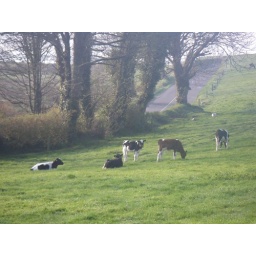
The brown cow was the one rescued by Aideen and is now called Aideen....